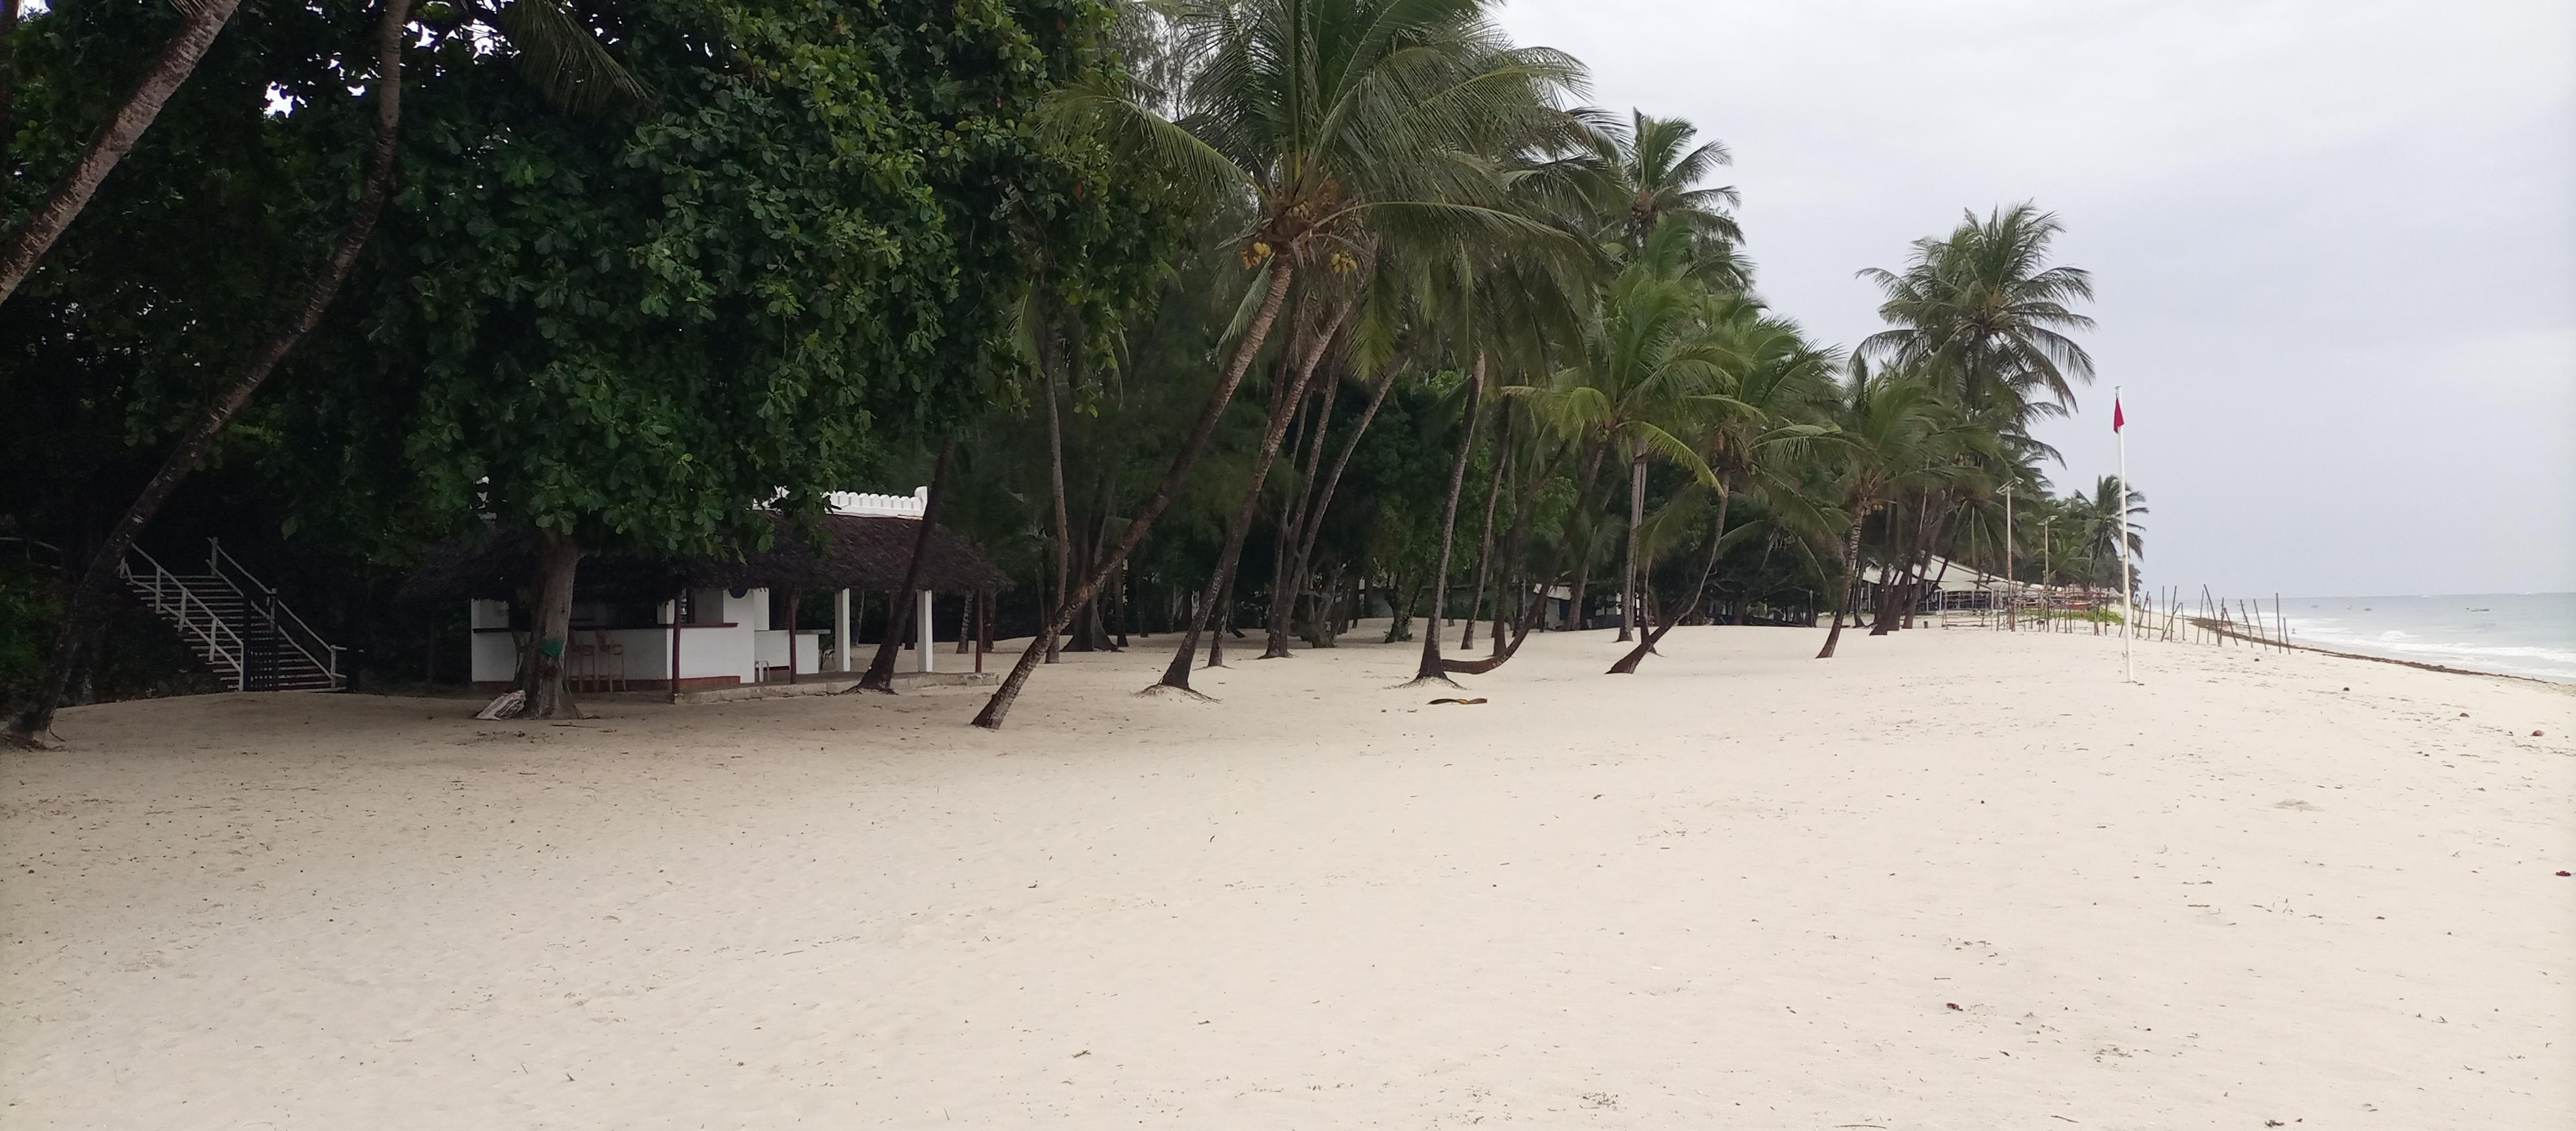
Kuna ufuo wa bahari, upande wa mkono wa kushoto kuna miti aina ya minazi, mbele yake kwa mbali bahari inaonekana ikiwa tulivu na shwari.